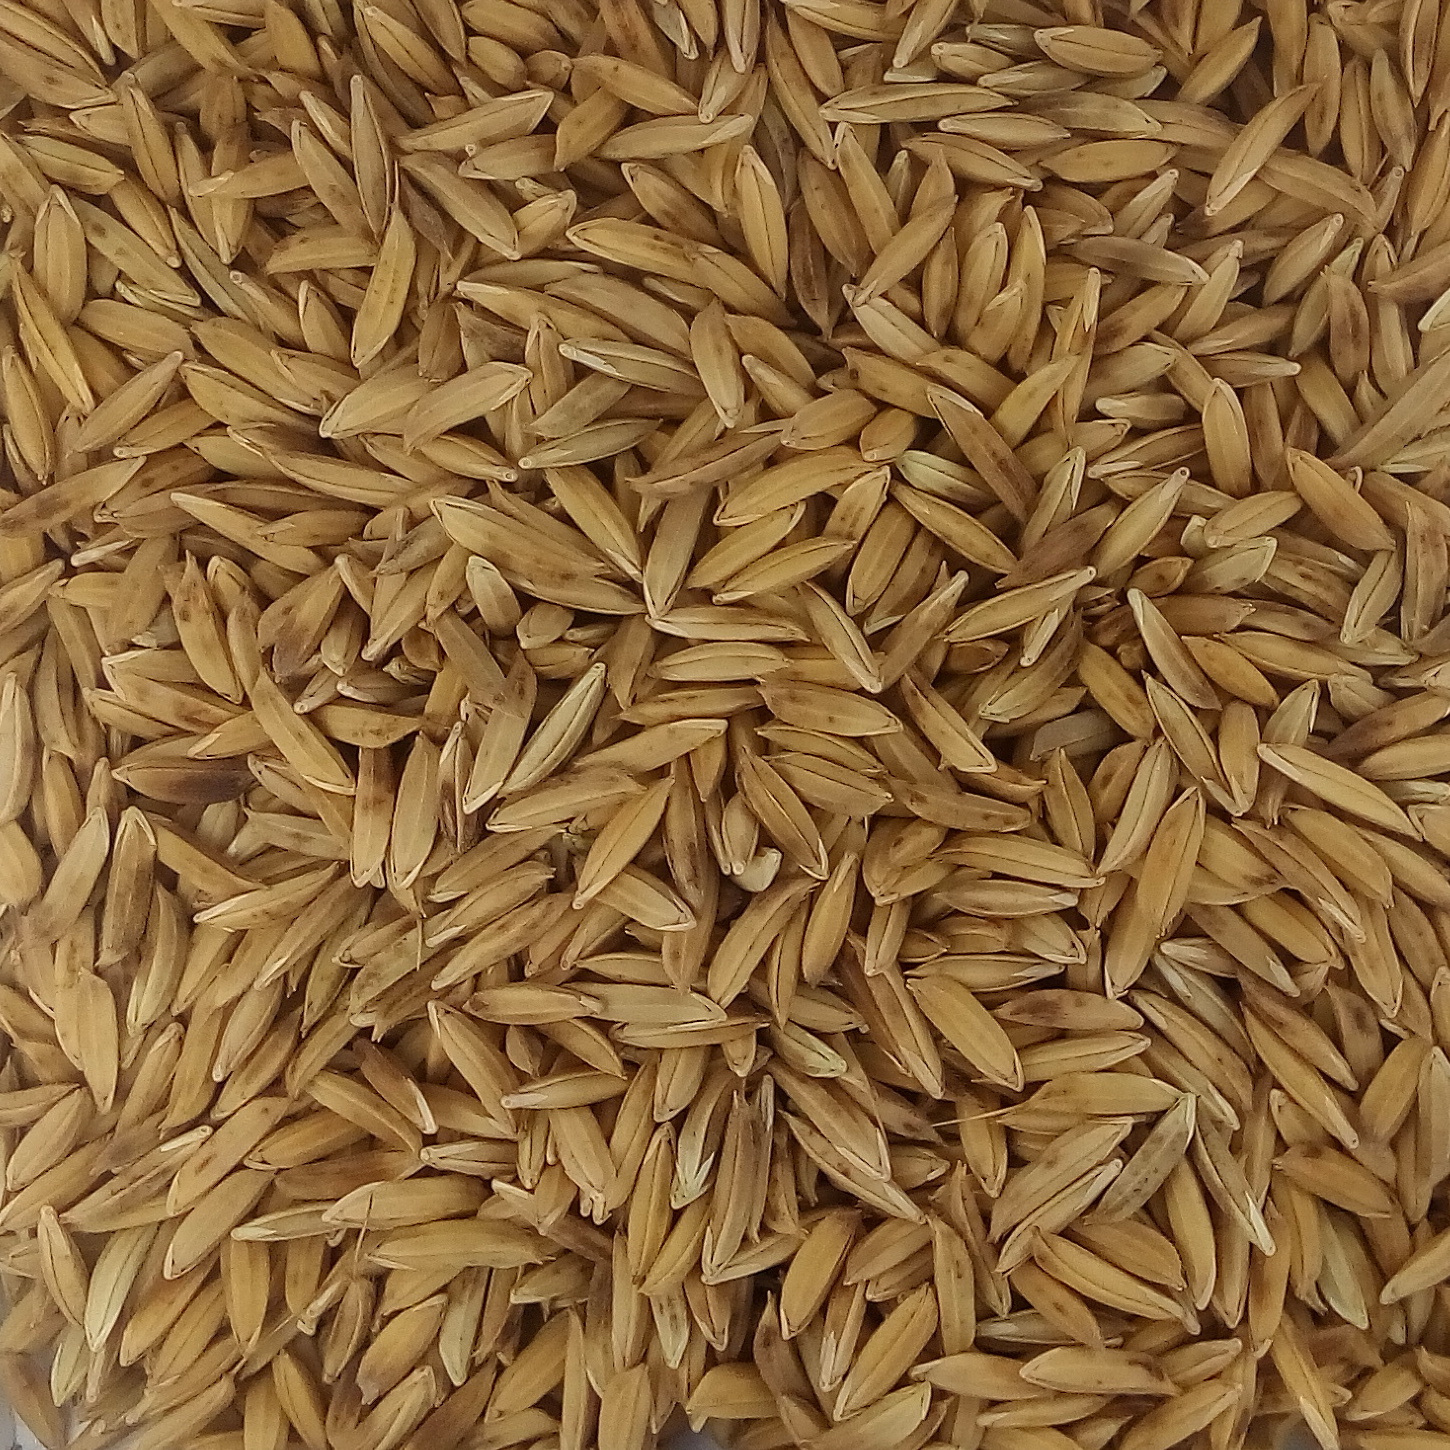
Rice seed variety: BAS_370